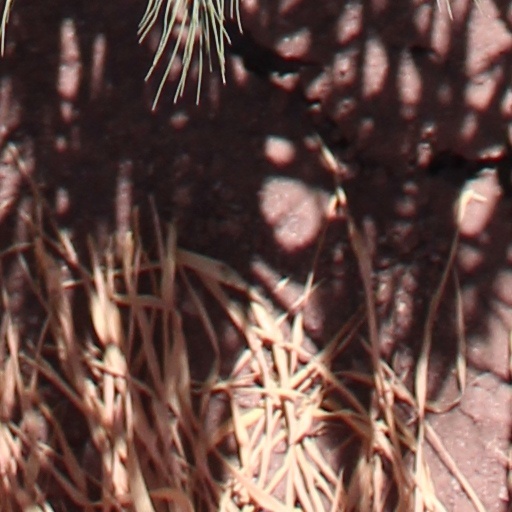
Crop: wheat